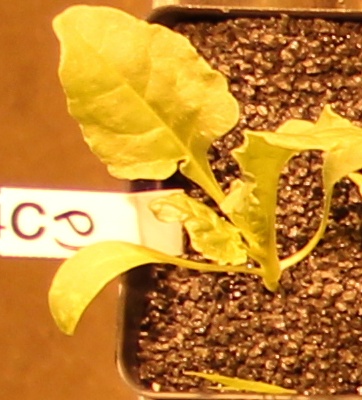
Label: Sugar beet